Banská Bystrica

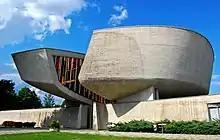
Museum of the Slovak National Uprising

The oldest museum in the city is the Museum of Central Slovakia (Slovak: "Stredoslovenské múzeum"), founded in 1889. Its historical exposition is located in the Thurzo House on SNP Square, while the natural history exposition is in the Tihányi Mansion in Radvaň. The Old Town Hall building at City Castle hosts the State Gallery (Slovak: "Štátna Galéria") specialized in contemporary Slovak art. The Museum of the Slovak National Uprising (Slovak: "Múzeum Slovenského národného povstania") features a collection of 203,000 militaria, including an open-air exhibition of World War II heavy weapons. Other noteworthy museums are the regional Literature and Music Museum (Slovak: "Literárne a hudobné múzeum") and Slovakia's only Postal Museum (Slovak: "Poštové múzeum Slovenskej pošty").